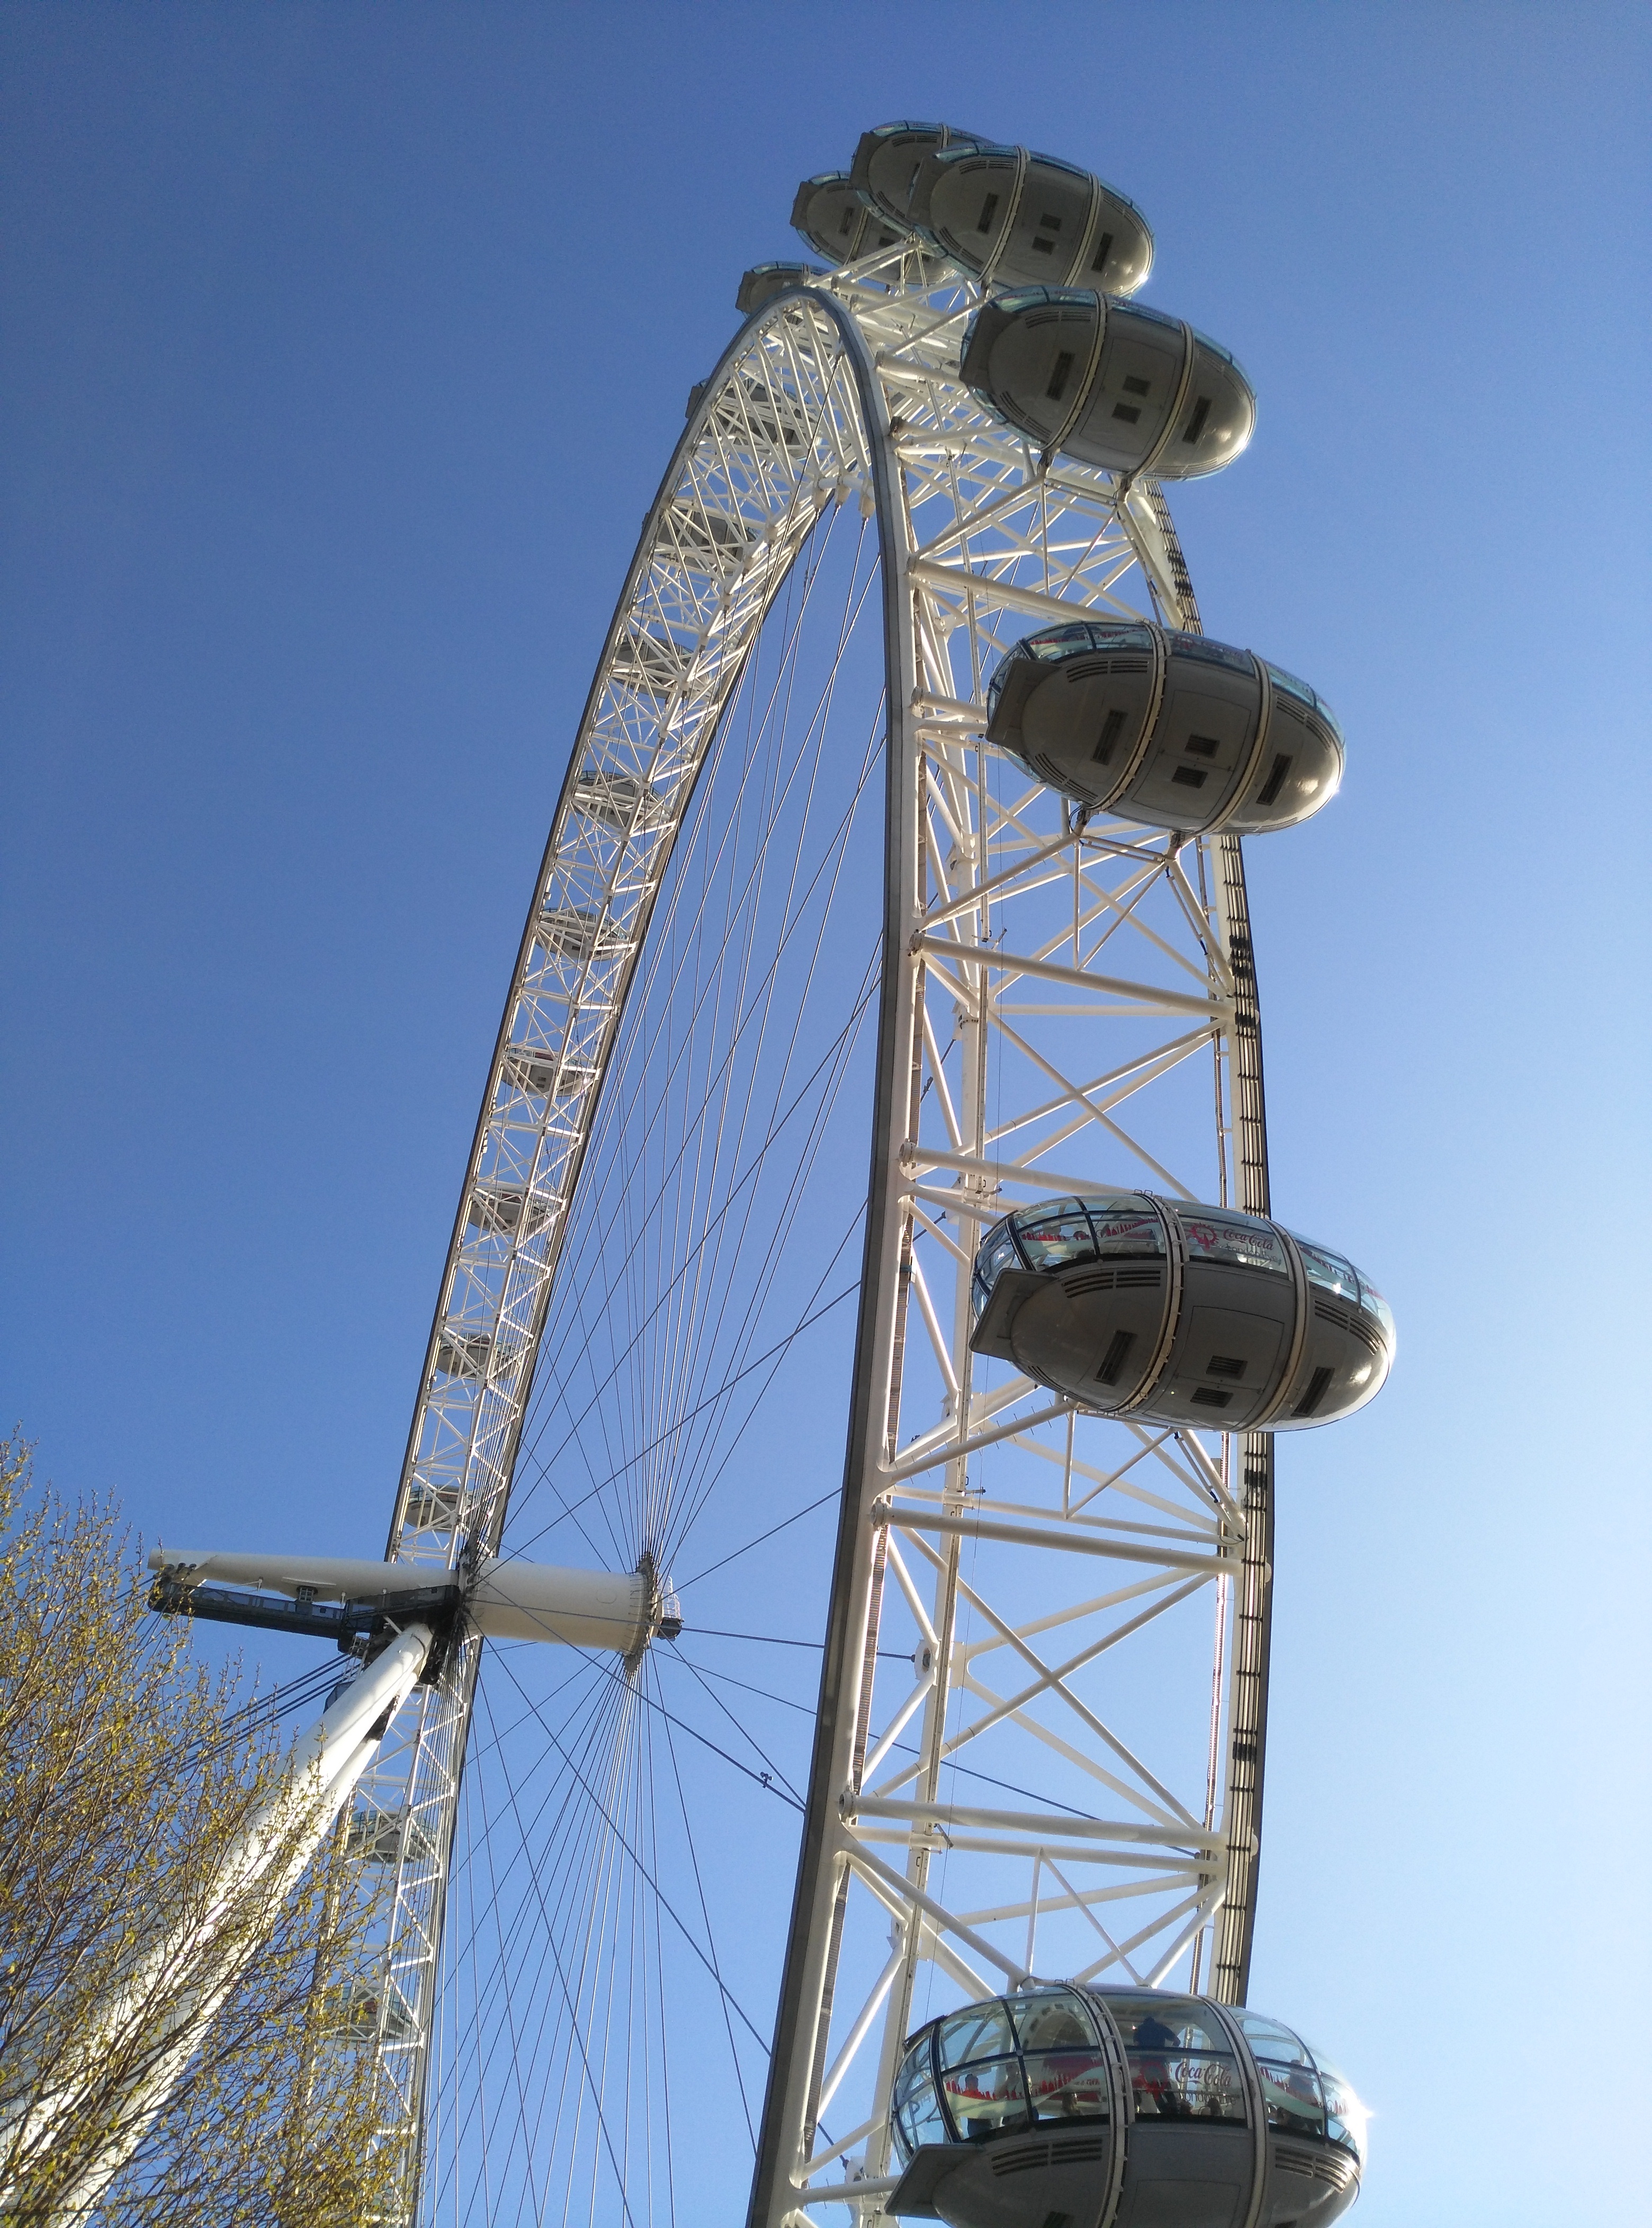
structure, city, recreation, ferris wheel, tower, mast, london eye, attraction, tourism, england, london, british, tourist attraction, great britain, united kingdom, noria, outdoor recreation